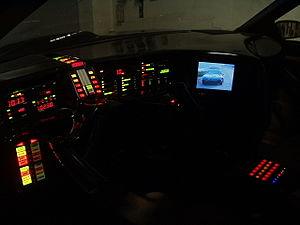
K 2000 est une série télévisée américaine en 90 épisodes de 45 minutes, créée par Glen A. Larson et diffusée entre le 26 septembre 1982 et le 4 avril 1986 sur le réseau NBC.